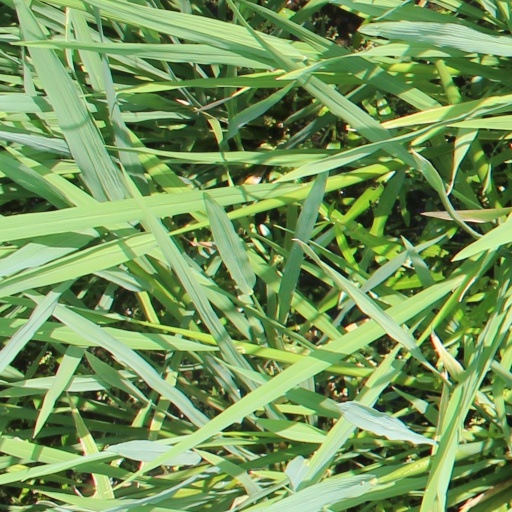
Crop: rice